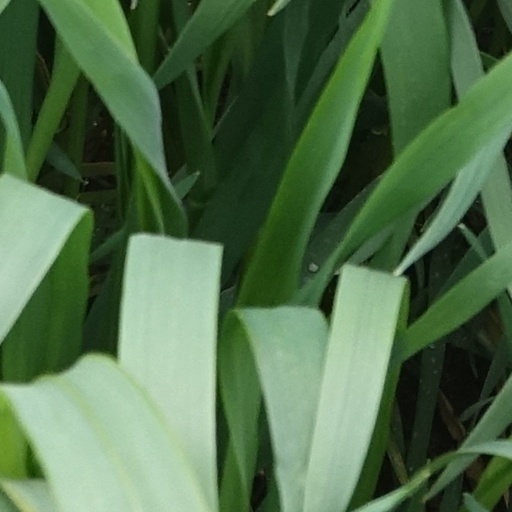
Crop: wheat